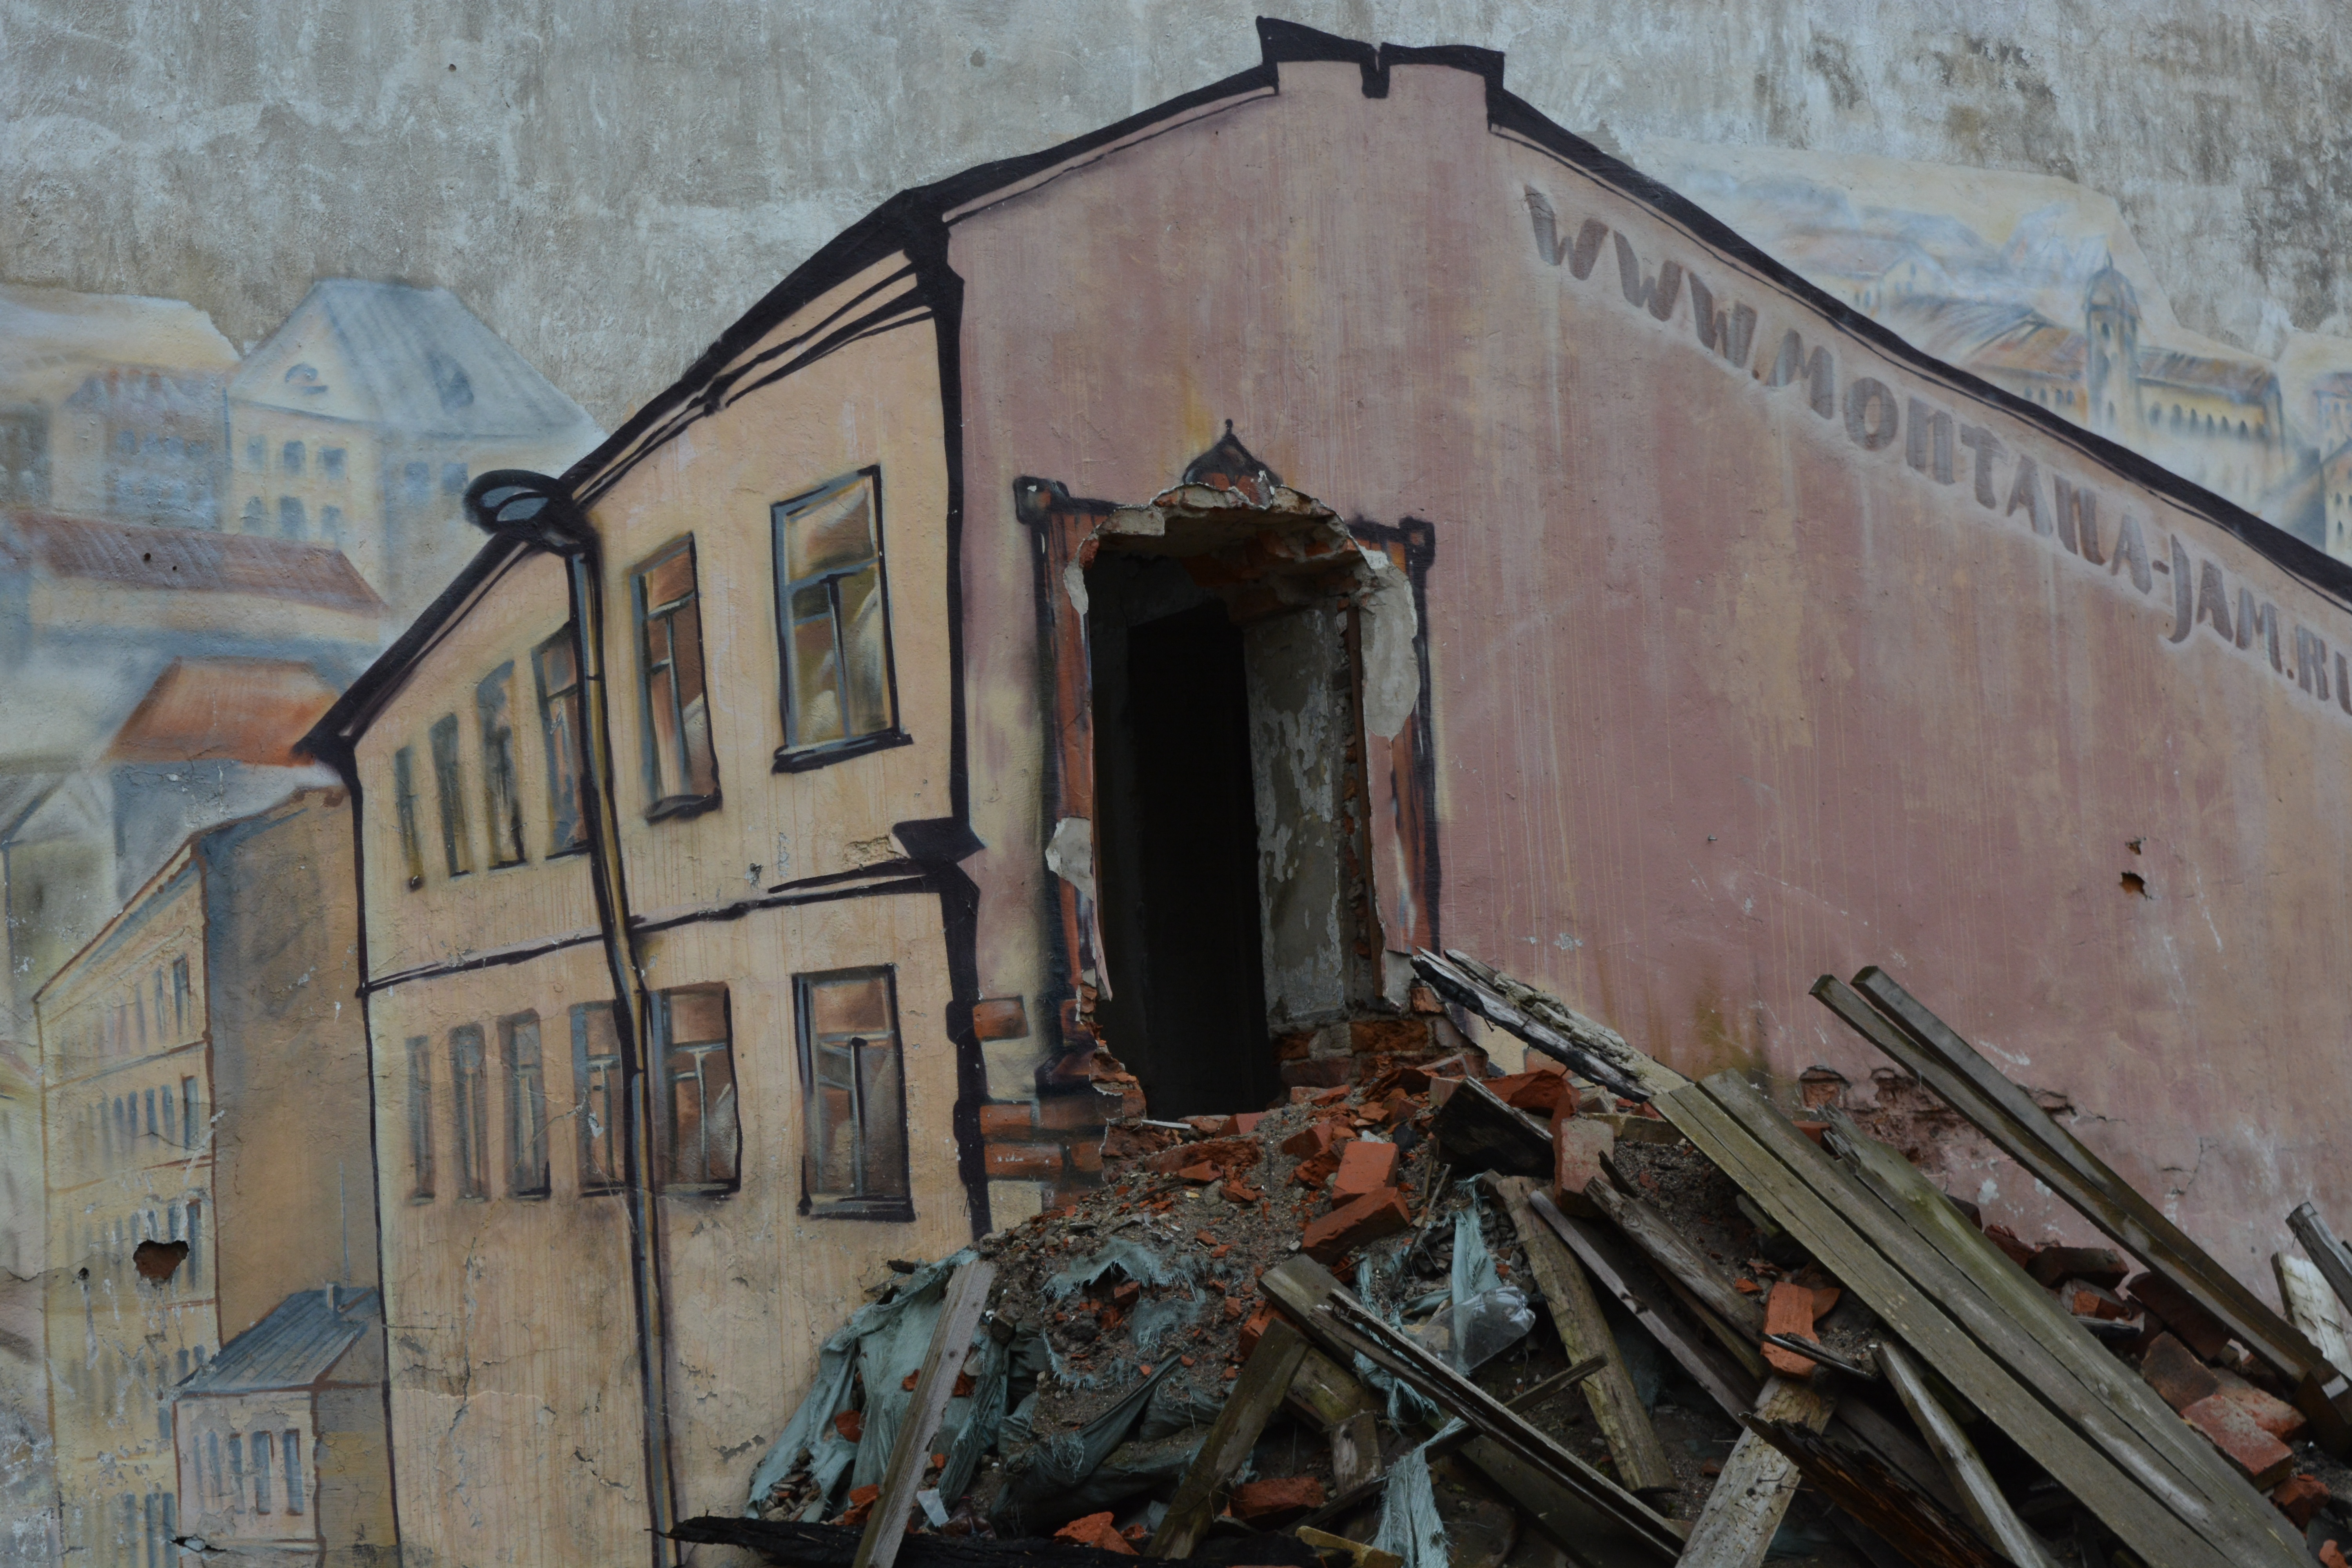
wall, waterway, demolition